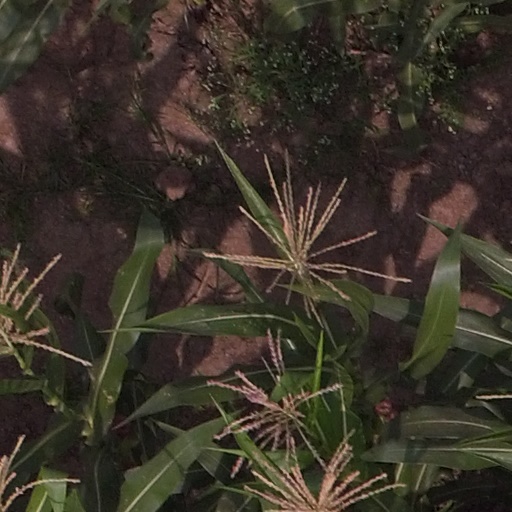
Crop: maize; corn